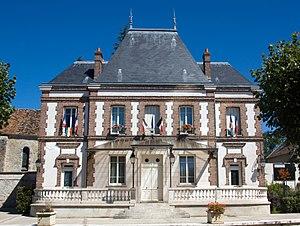
Chartrettes est une commune française située dans le département de Seine-et-Marne en région Île-de-France.